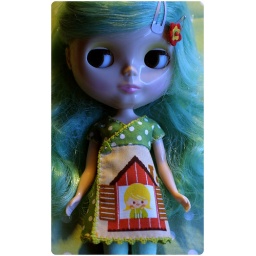
girl in house